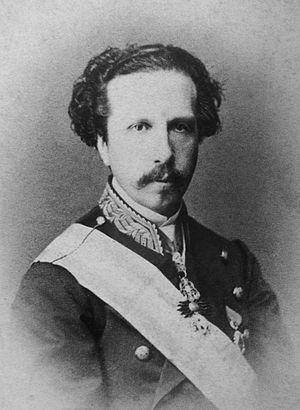
François d’Assise de Bourbon, né le 13 mai 1822 au palais royal d’Aranjuez et mort le 17 avril 1902 au château d’Épinay-sur-Seine, est un prince espagnol de la maison de Bourbon. Il est roi consort d’Espagne de 1846 à 1868 par son mariage avec la reine Isabelle II.
Cet article donne la liste des conjoints des souverains espagnols c'est-à-dire des Espagnes unifiées dans la nation contemporaine depuis l'année cruciale.